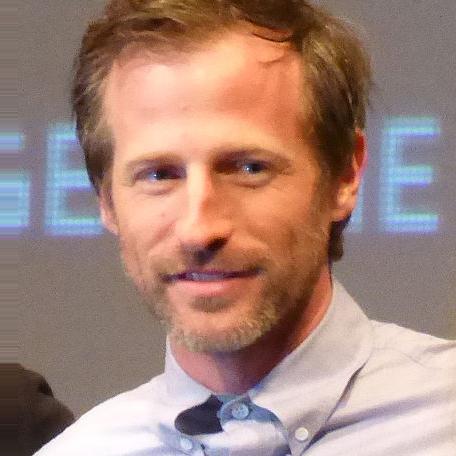
Age: 43